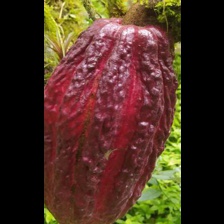
Label: sana